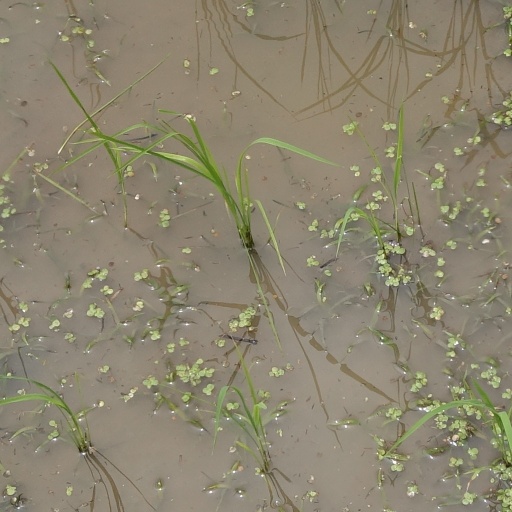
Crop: rice